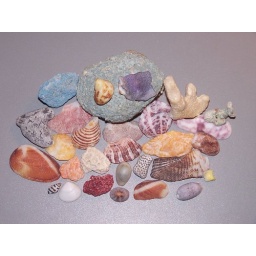
Many colorful rocks and shells can be found in the sea around the Fiji Islands.